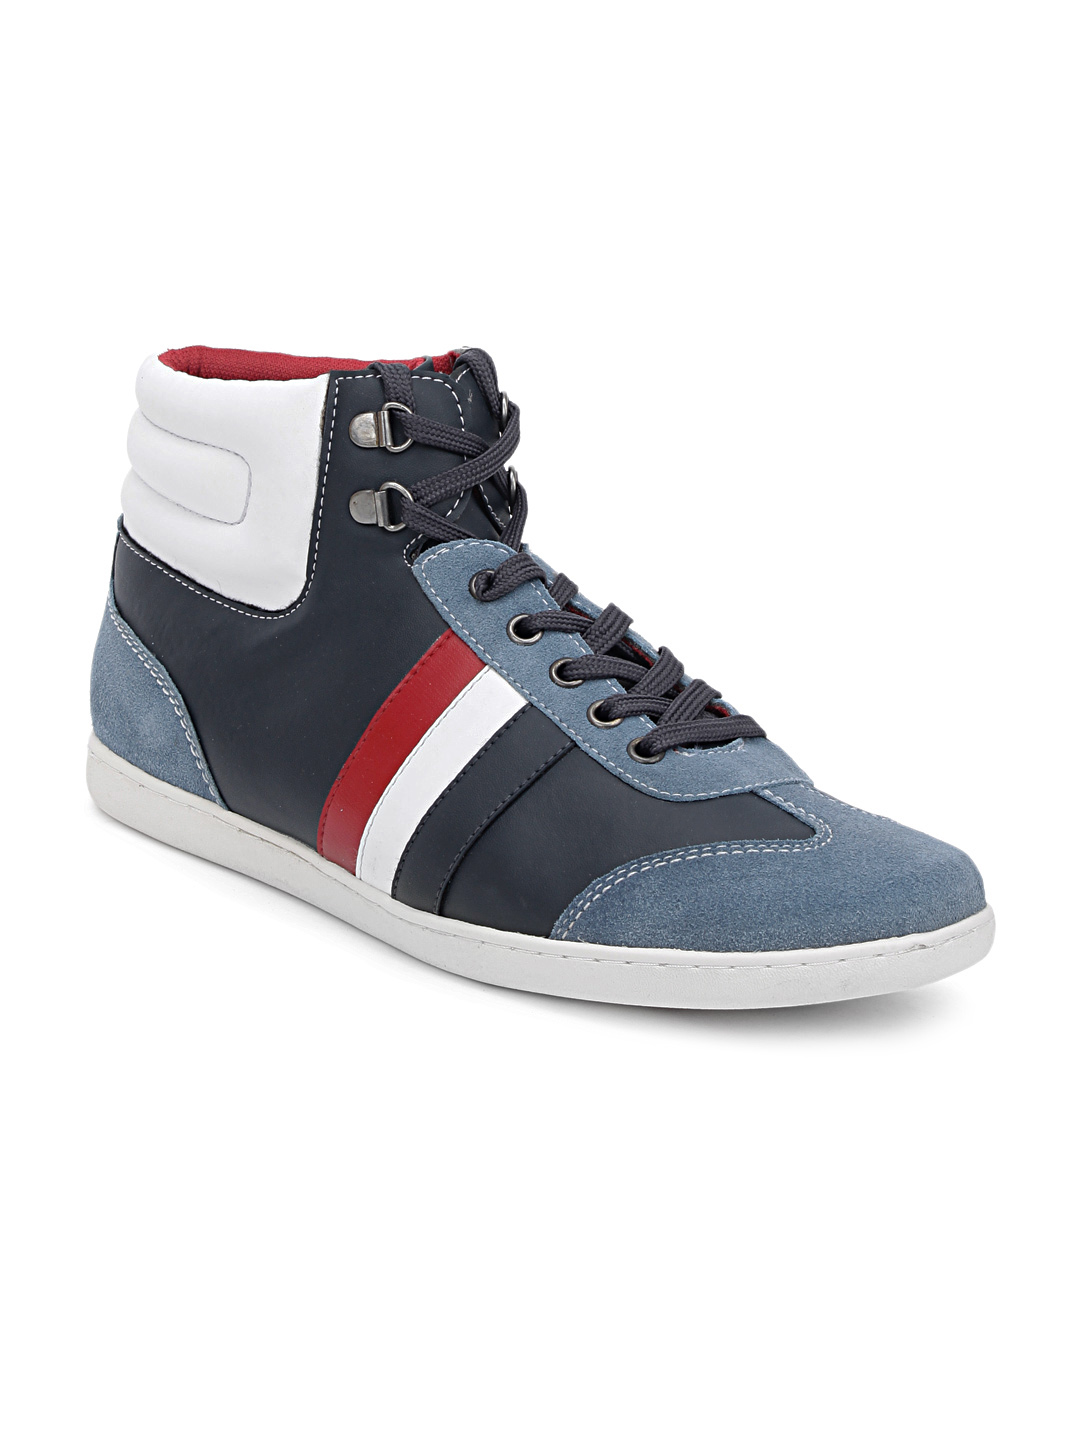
U.S. Polo Assn. Men Navy Blue Shoes
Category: Footwear / Shoes / Casual Shoes
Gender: Men
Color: Navy Blue
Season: Summer 2012
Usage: Casual